Answer in natural language. Considering the relative positions, where is block colour dresser with respect to black rectangular stone countertop? Choose between the following options: below or above
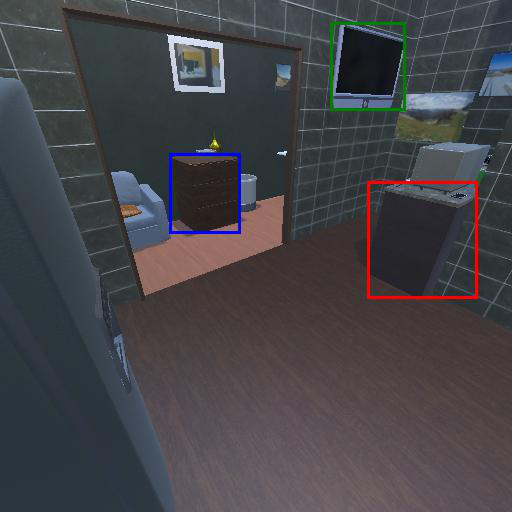
<answer>above</answer>